Oberried am Brienzersee

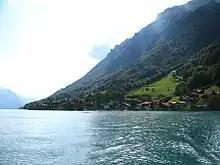
Oberried village

The village only rarely appeared in historical records after its founding. Between 1411 and 1439 the "Herrschaft" of Ringgenberg, which included Oberried, was given to Interlaken Monastery. In 1528, the city of Bern adopted the new faith of the Protestant Reformation and began imposing it on the Bernese Oberland. The monastery unsuccessfully rebelled against the new faith. After Bern imposed its will on the Oberland, they secularized the monastery and annexed all the monastery lands. Oberried became a part of the Bernese bailiwick of Interlaken.